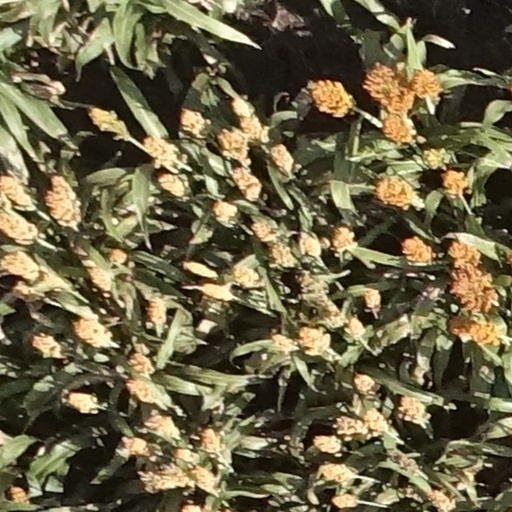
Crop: sorghum